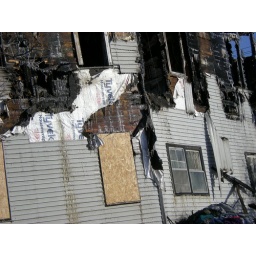
On my way to shop I found the road blocked due to fire of apartment building in Loretto